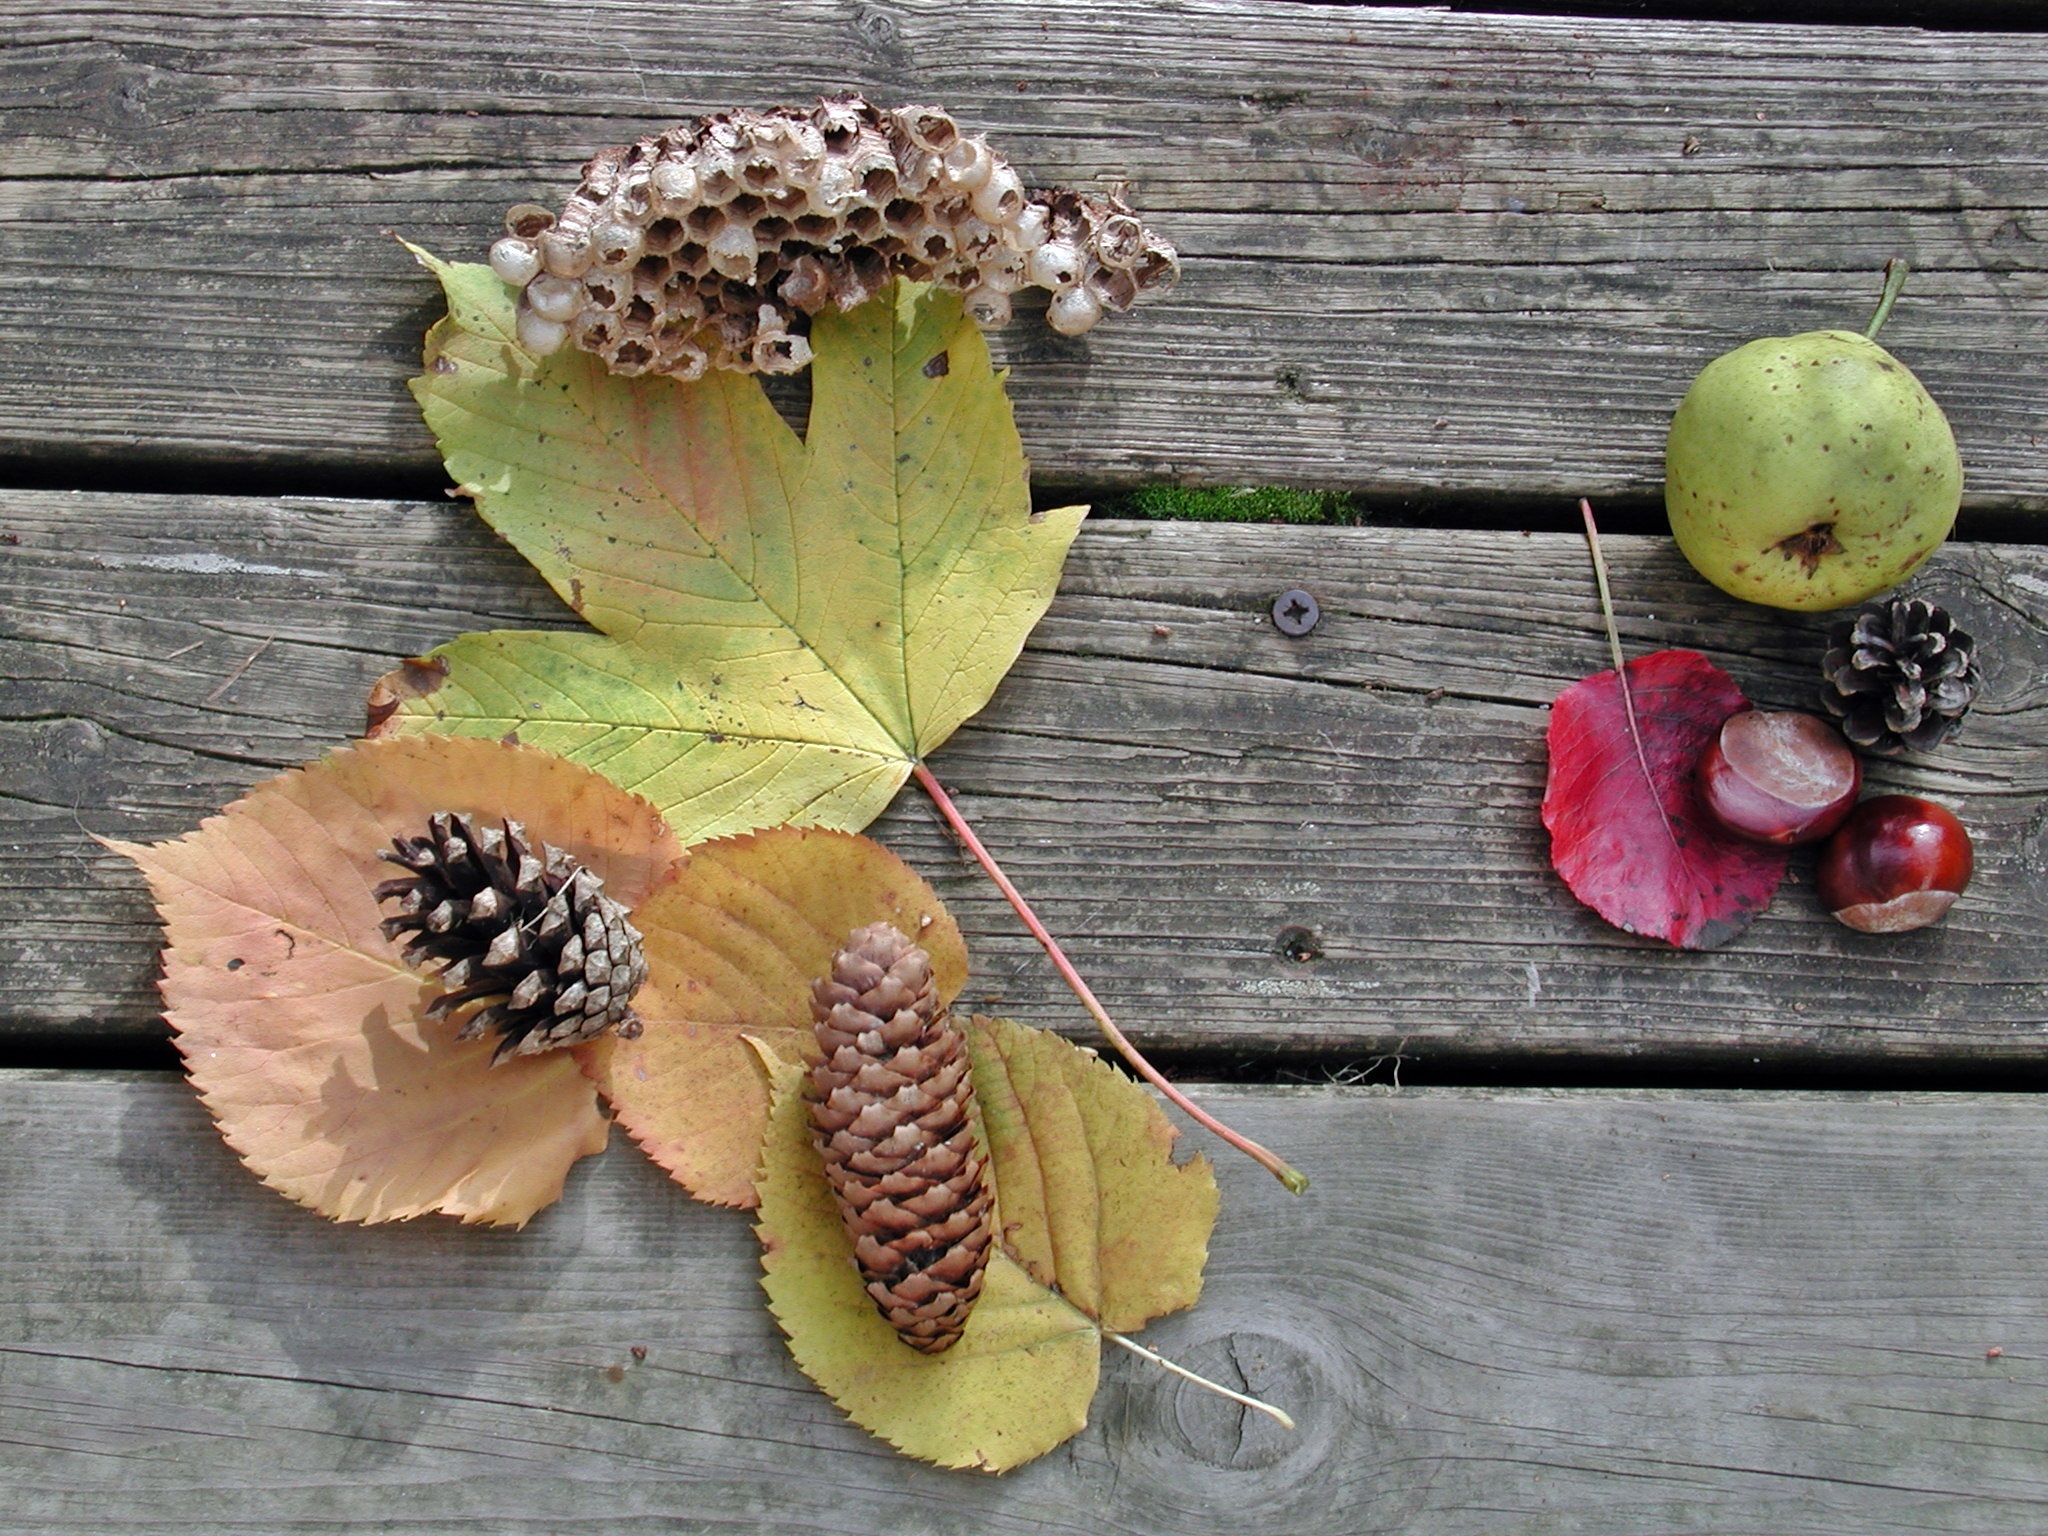
nature, plant, fruit, leaf, flower, decoration, food, spring, produce, autumn, botany, colorful, yellow, pear, flora, maple leaf, leaves, art, tap, fruits, floristry, fall foliage, collect, fall leaves, chestnut, pine cones, autumn decoration, autumn walk, chestnut fruit, fund, flowering plant, the hive, floral design, lime leaf, land plant, flower arranging, fundst cke